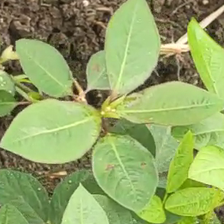
Weed species: Moti_dudhi(Euphorbia_geneculata_L)